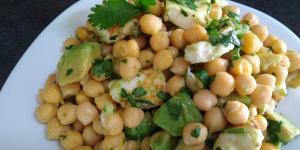
ensalada de garbanzos con aguacate